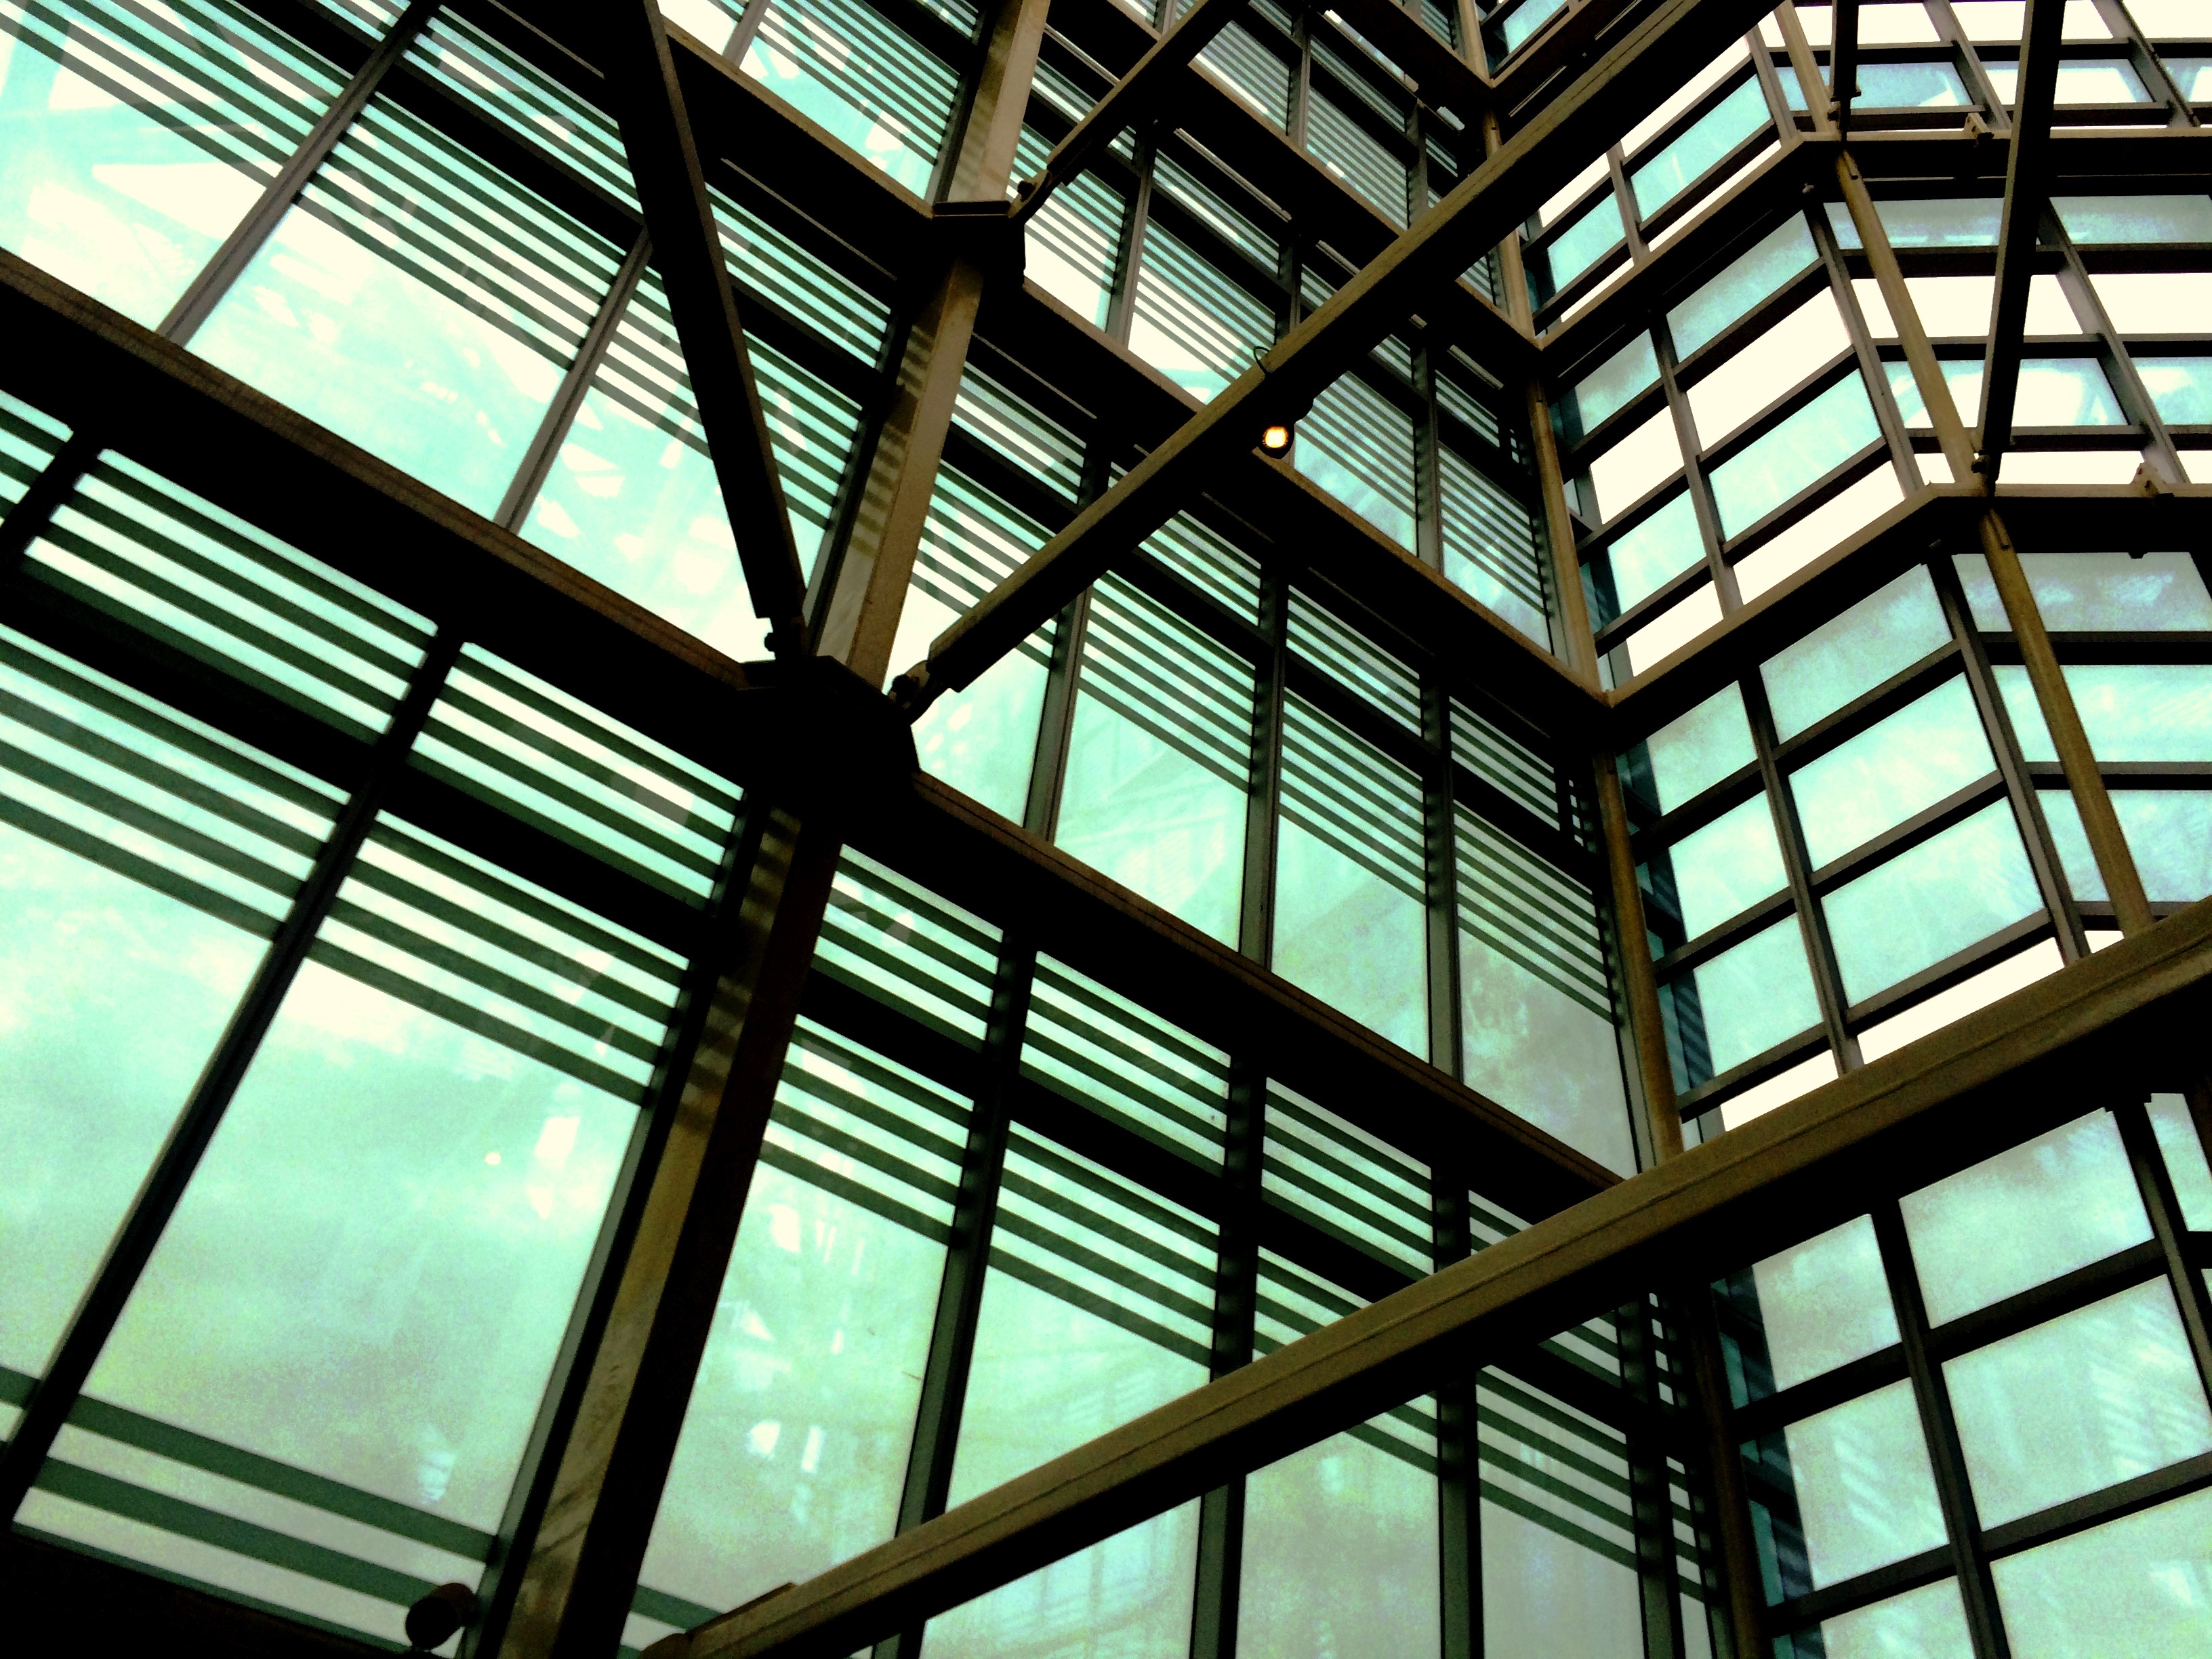
light, architecture, window, glass, building, line, reflection, facade, waterfront, interior design, design, pillars, symmetry, mall, santiago de chile, daylighting, urban area, window covering